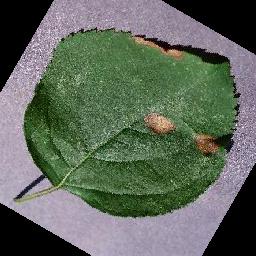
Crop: apple
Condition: black_rot